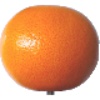
Label: Grapefruit Pink 1